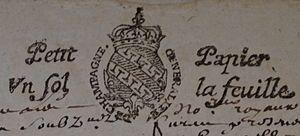
timbre de papier timbré de la Généralité de Chaalons. détail du manuscrit.
La généralité de Châlons est une généralité de l'ancienne province de Champagne en France.
En France, l'utilisation du papier timbré est la forme la plus ancienne sous laquelle existe le timbre fiscal. L'autre est le timbre fiscal mobile. Le papier timbré est aussi appelé timbre fiscal fixe ou entier fiscal.